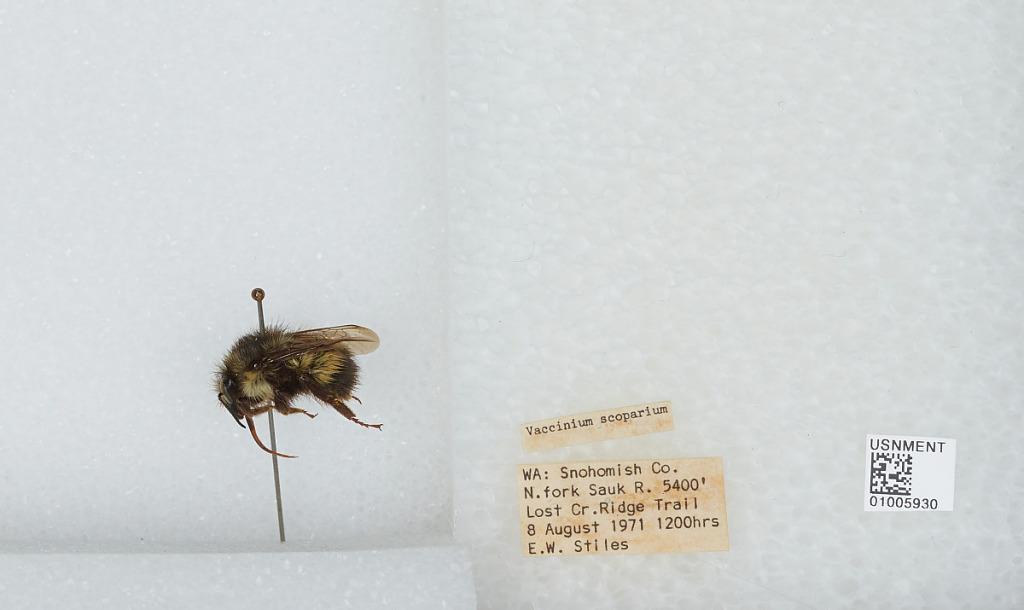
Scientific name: Bombus (Pyrobombus) flavifrons Cresson
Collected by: E. Stiles
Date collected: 1971-8-8
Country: United States
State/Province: Washington
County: Snohomish
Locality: North Fork Sauk River, Lost Creek Ridge Trail
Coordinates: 48.0936, -121.336